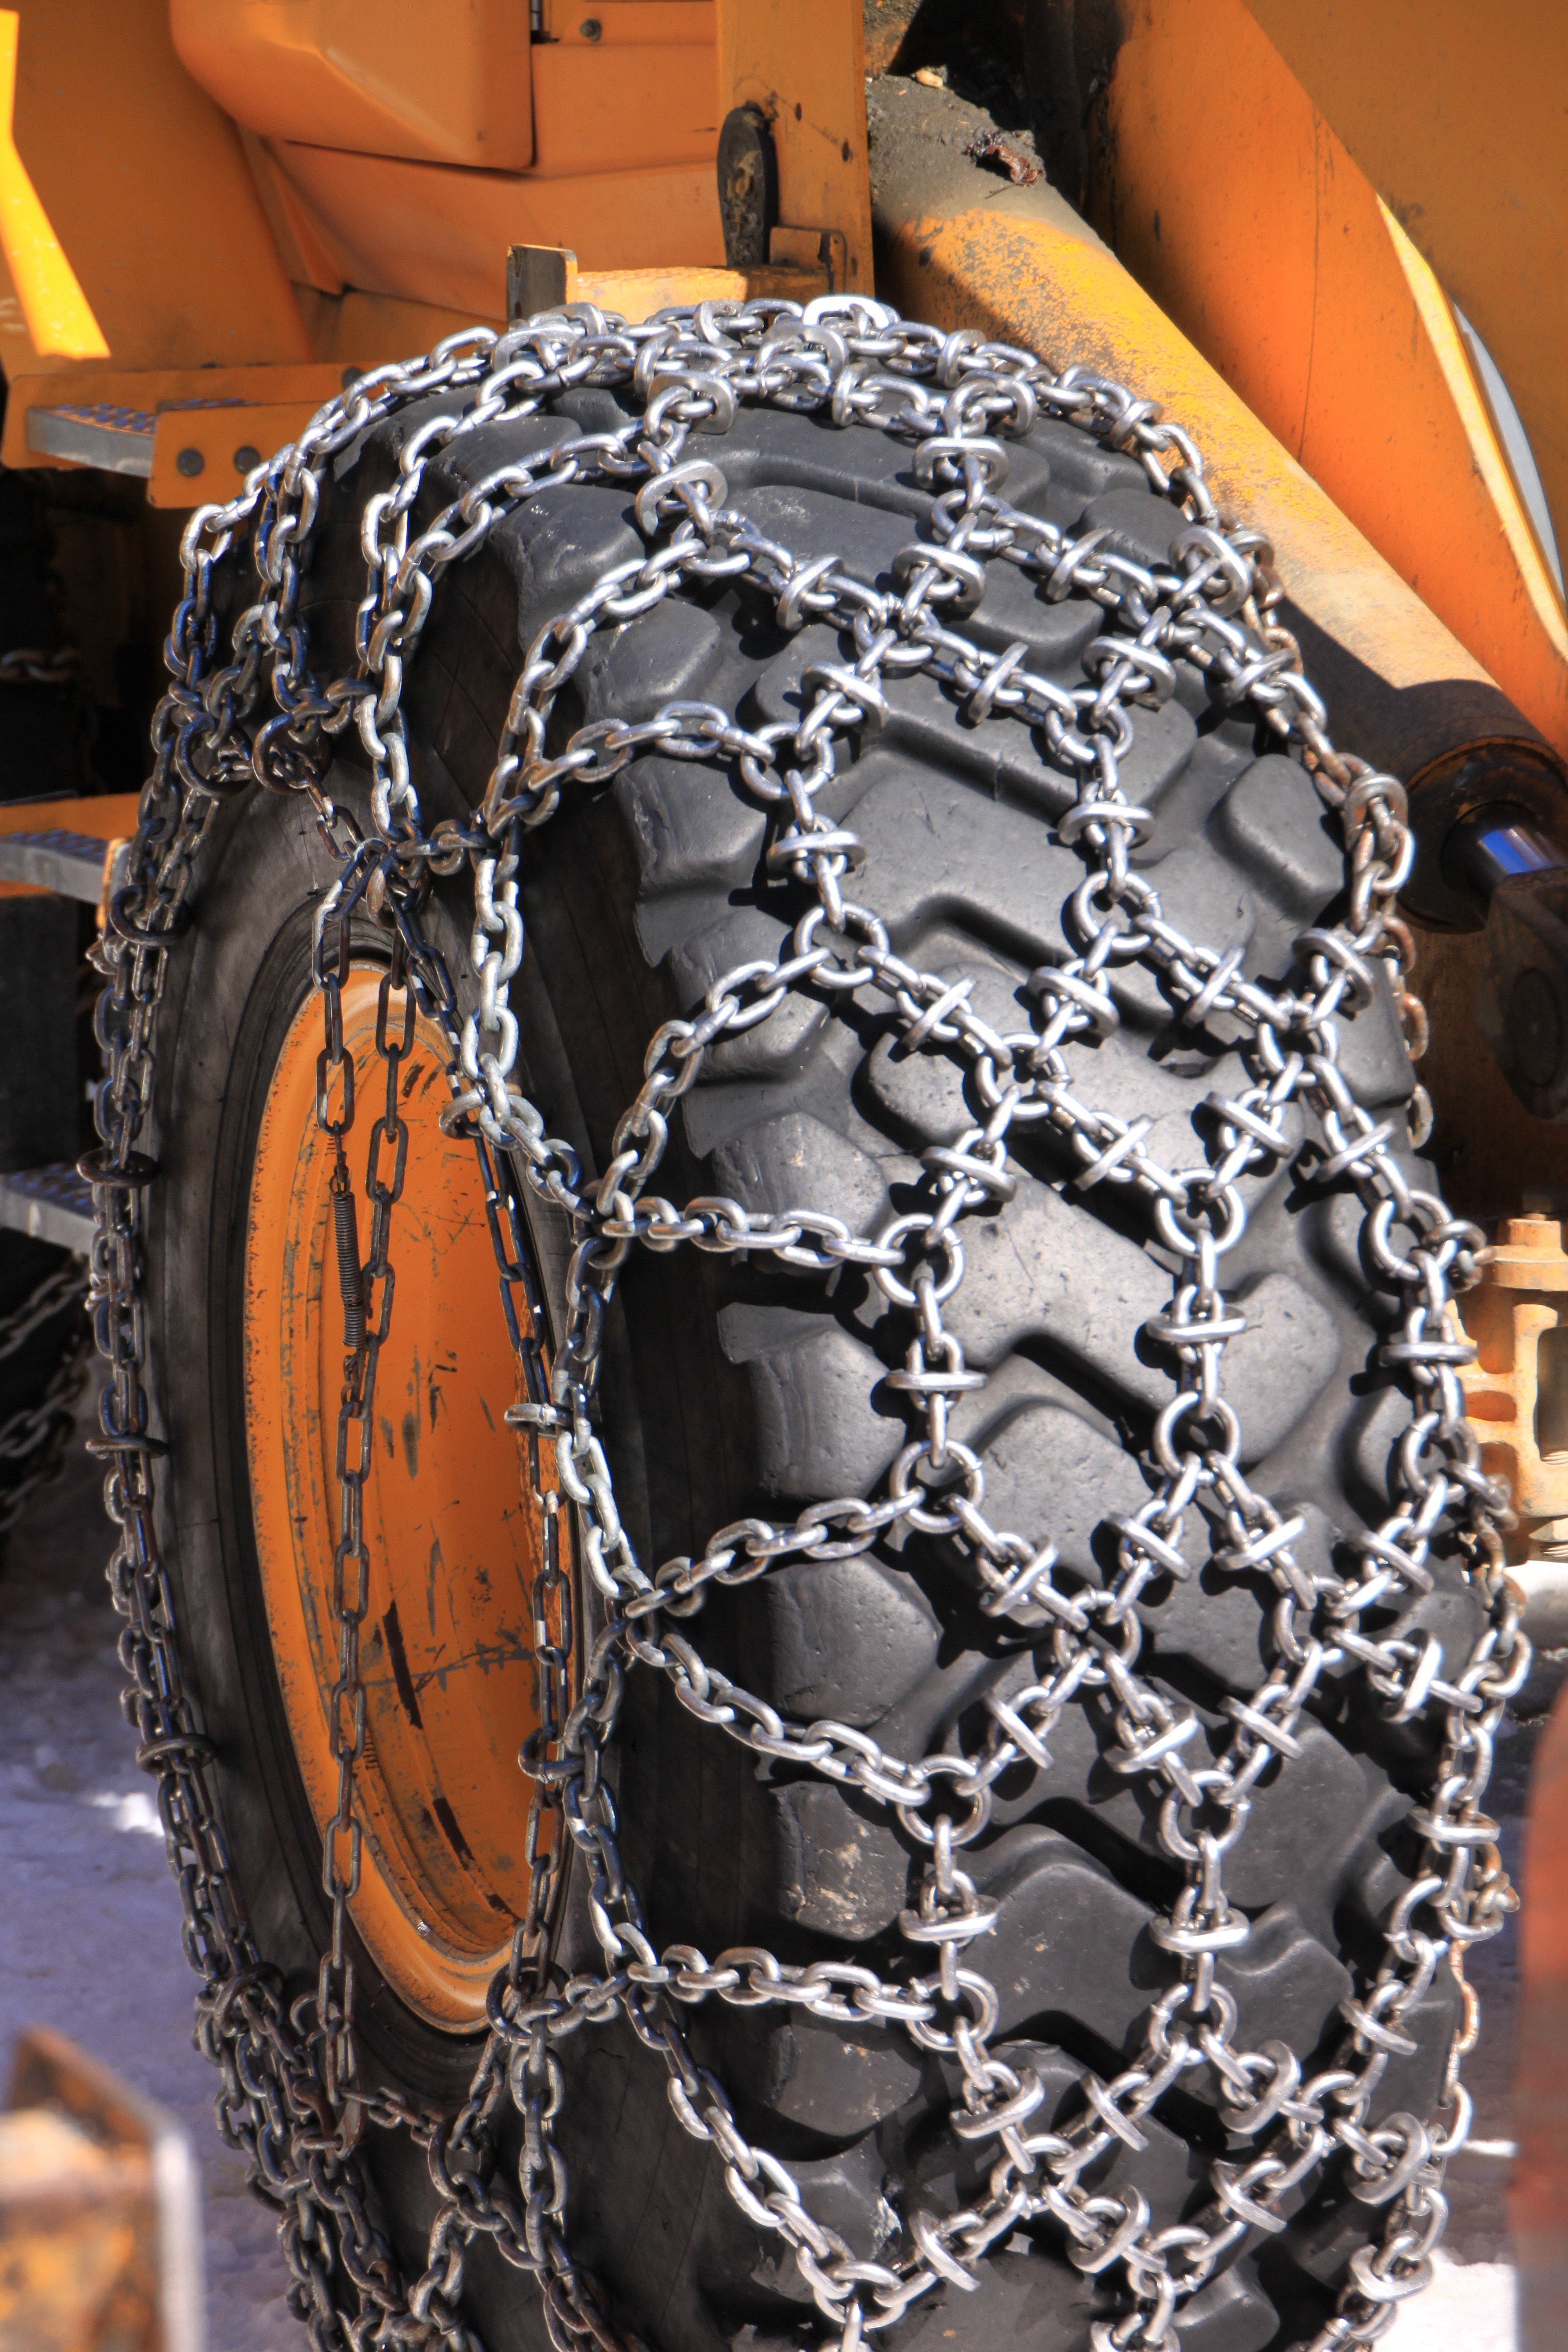
snow, cold, technology, tractor, wheel, vehicle, drum, tire, digger, editorial, loader, backhoe, snowplow, automotive tire, skin head percussion instrument, hand drum